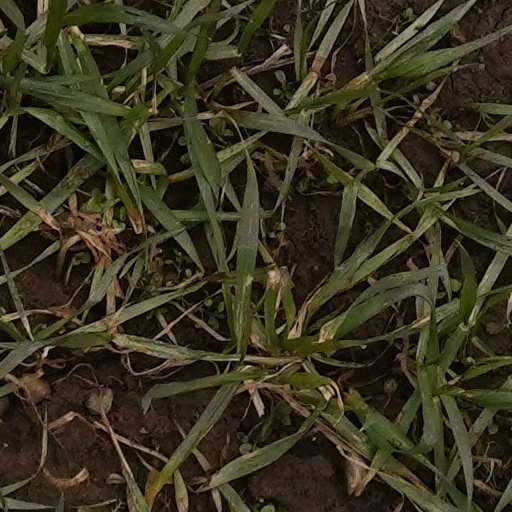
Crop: wheat